A Nightmare on Elm Street 5: The Dream Child

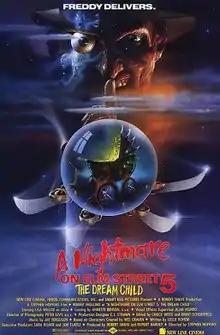
Theatrical release poster by Matthew Peak

A Nightmare on Elm Street 5: The Dream Child (stylized on-screen as A Nightmare on Elm Street: The Dream Child) is a 1989 American gothic slasher film directed by Stephen Hopkins and written by Leslie Bohem. It is the fifth installment in the "A Nightmare on Elm Street" franchise, and stars Lisa Wilcox, and Robert Englund as Freddy Krueger. The film follows Krueger, using a now pregnant Alice Johnson's baby's dreams to claim new victims.